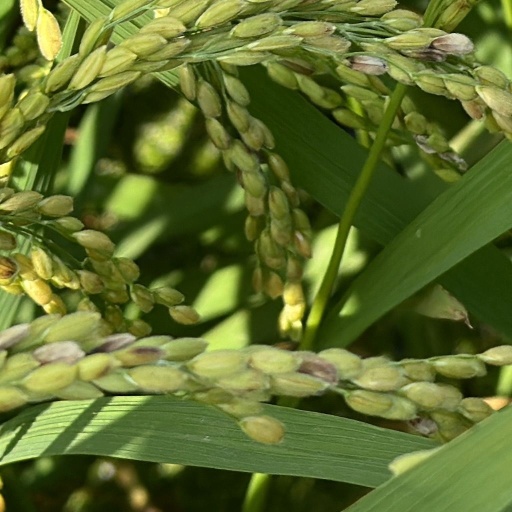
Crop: rice